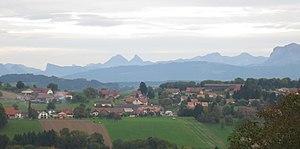
Vulliens, dans le canton de Vaud, en Suisse
Vulliens est une commune suisse du canton de Vaud, située dans le district de la Broye-Vully. Citée dès 1141, elle fait partie du district d'Oron de 1798 à 2007. La commune est peuplée de 595 habitants en 2018. Son territoire, d'une surface de 670 hectares, se situe entre la région du Jorat et celle de la Broye.